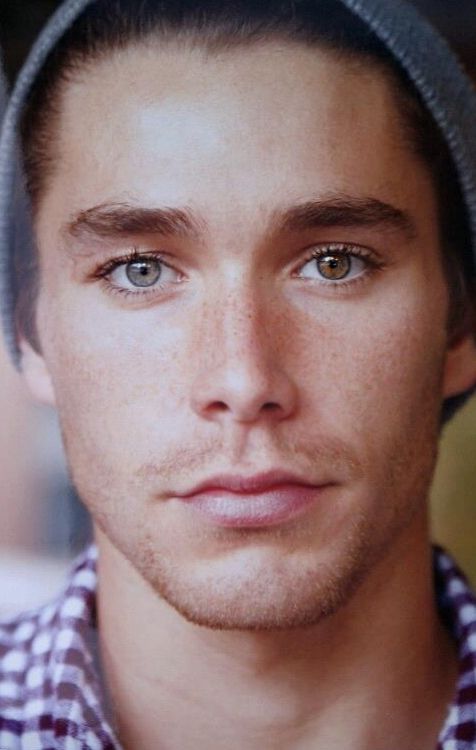
Label: Colored